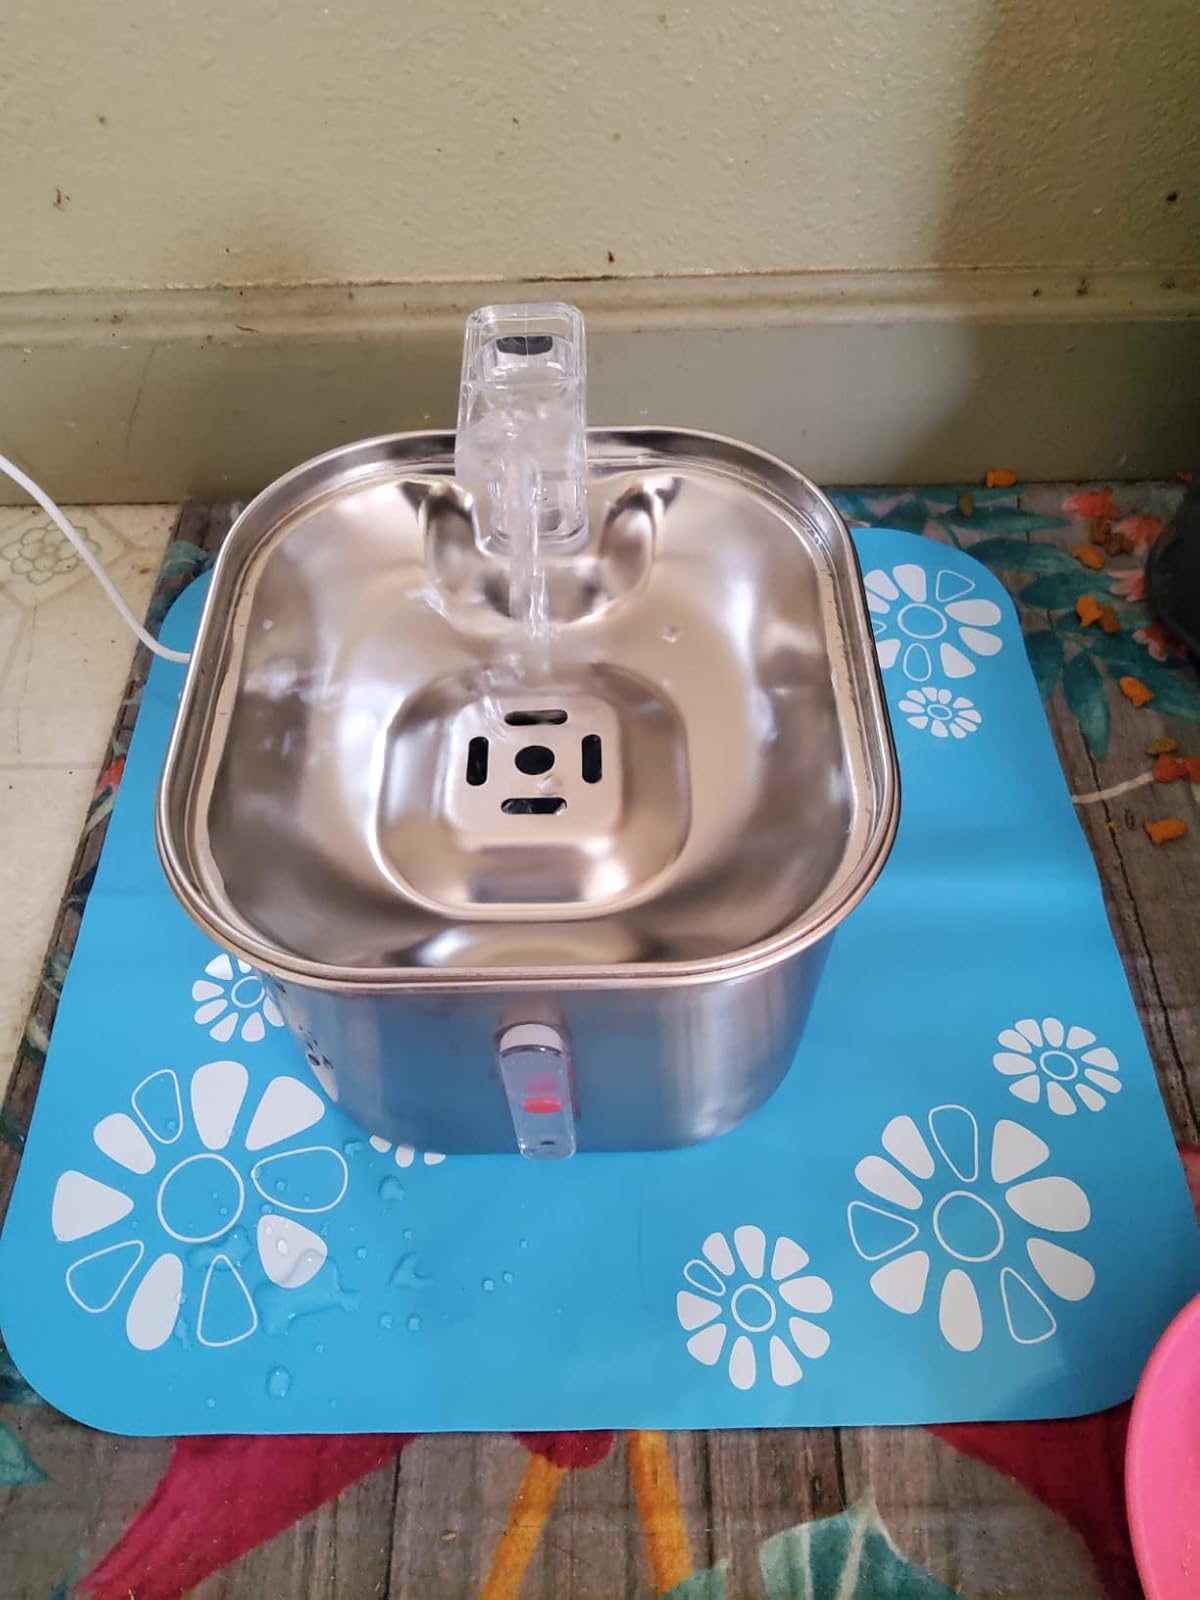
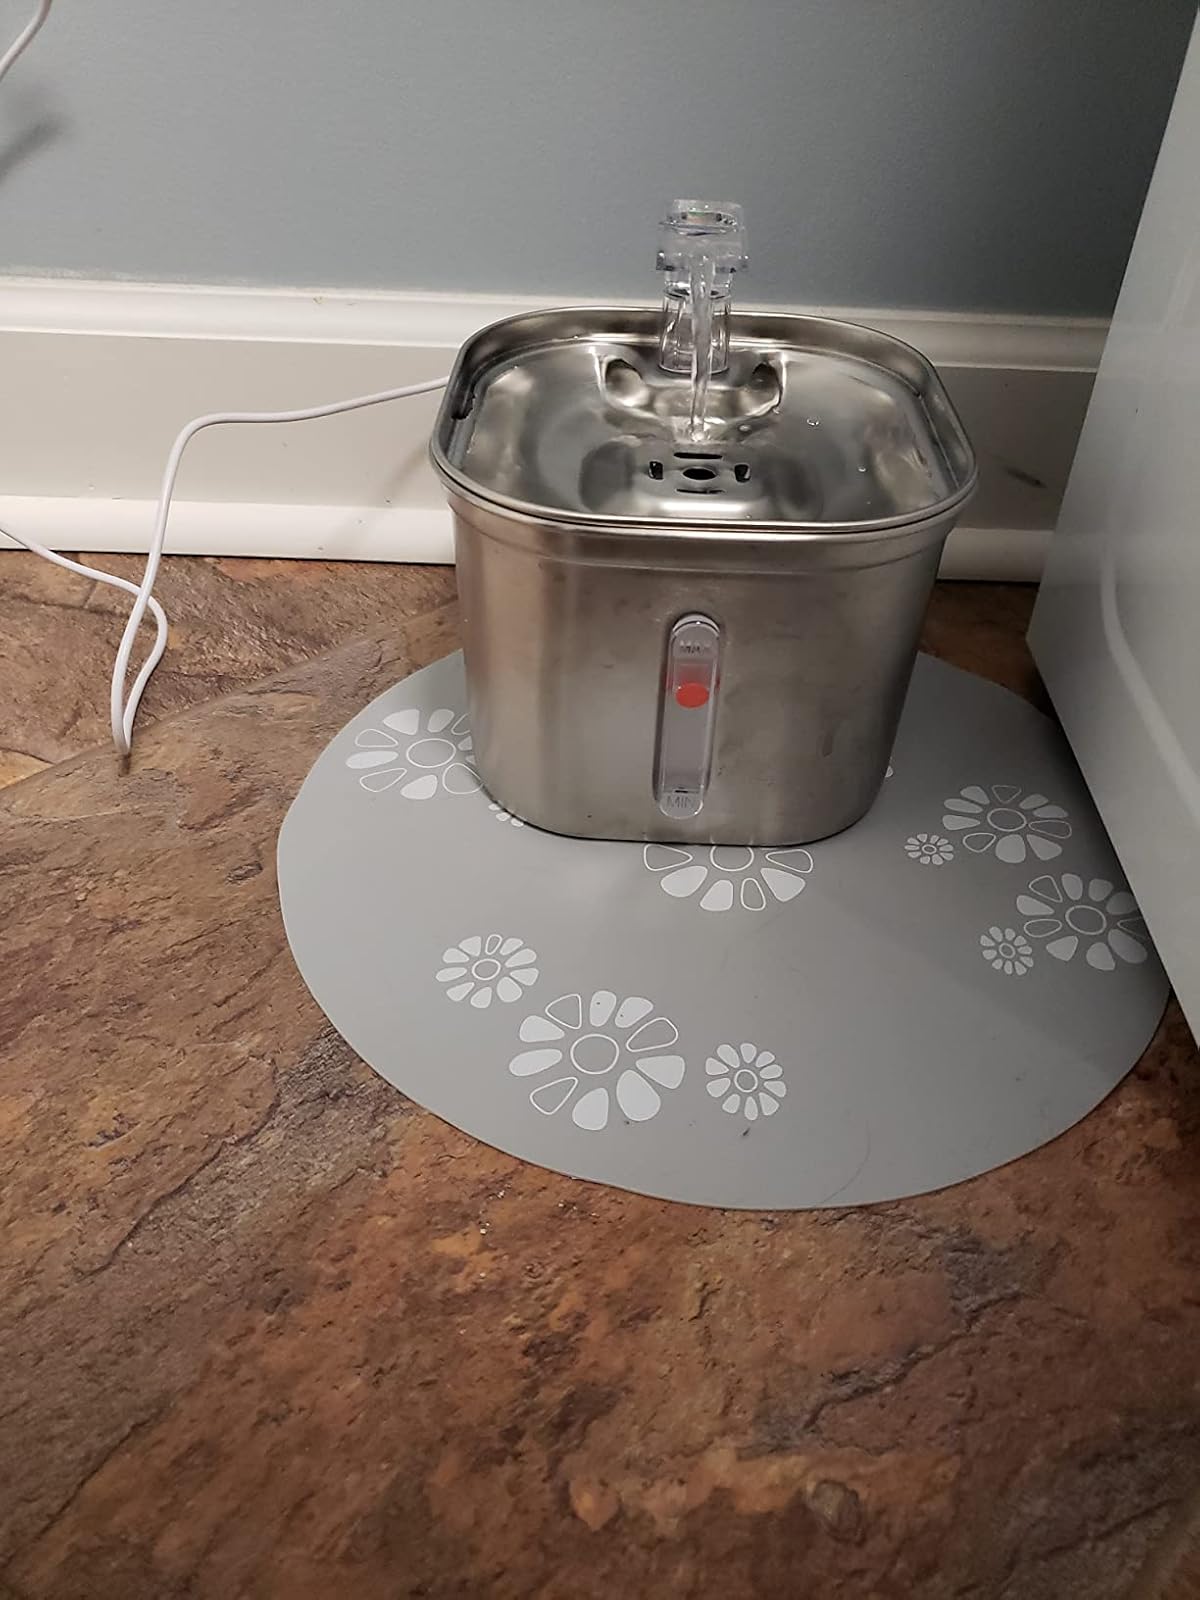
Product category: items_bowl
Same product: yes